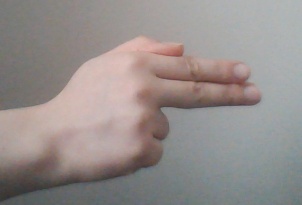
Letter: ghain